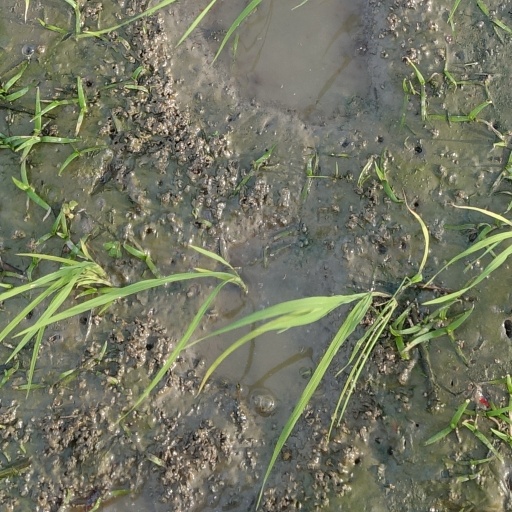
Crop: rice